Klein-Brabant

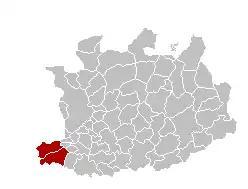
Location of Klein-Brabant within Antwerp province

The region got a lot of attention during and after the broadcasting of the Eén series . The yearly and the also contribute to the image of the region.